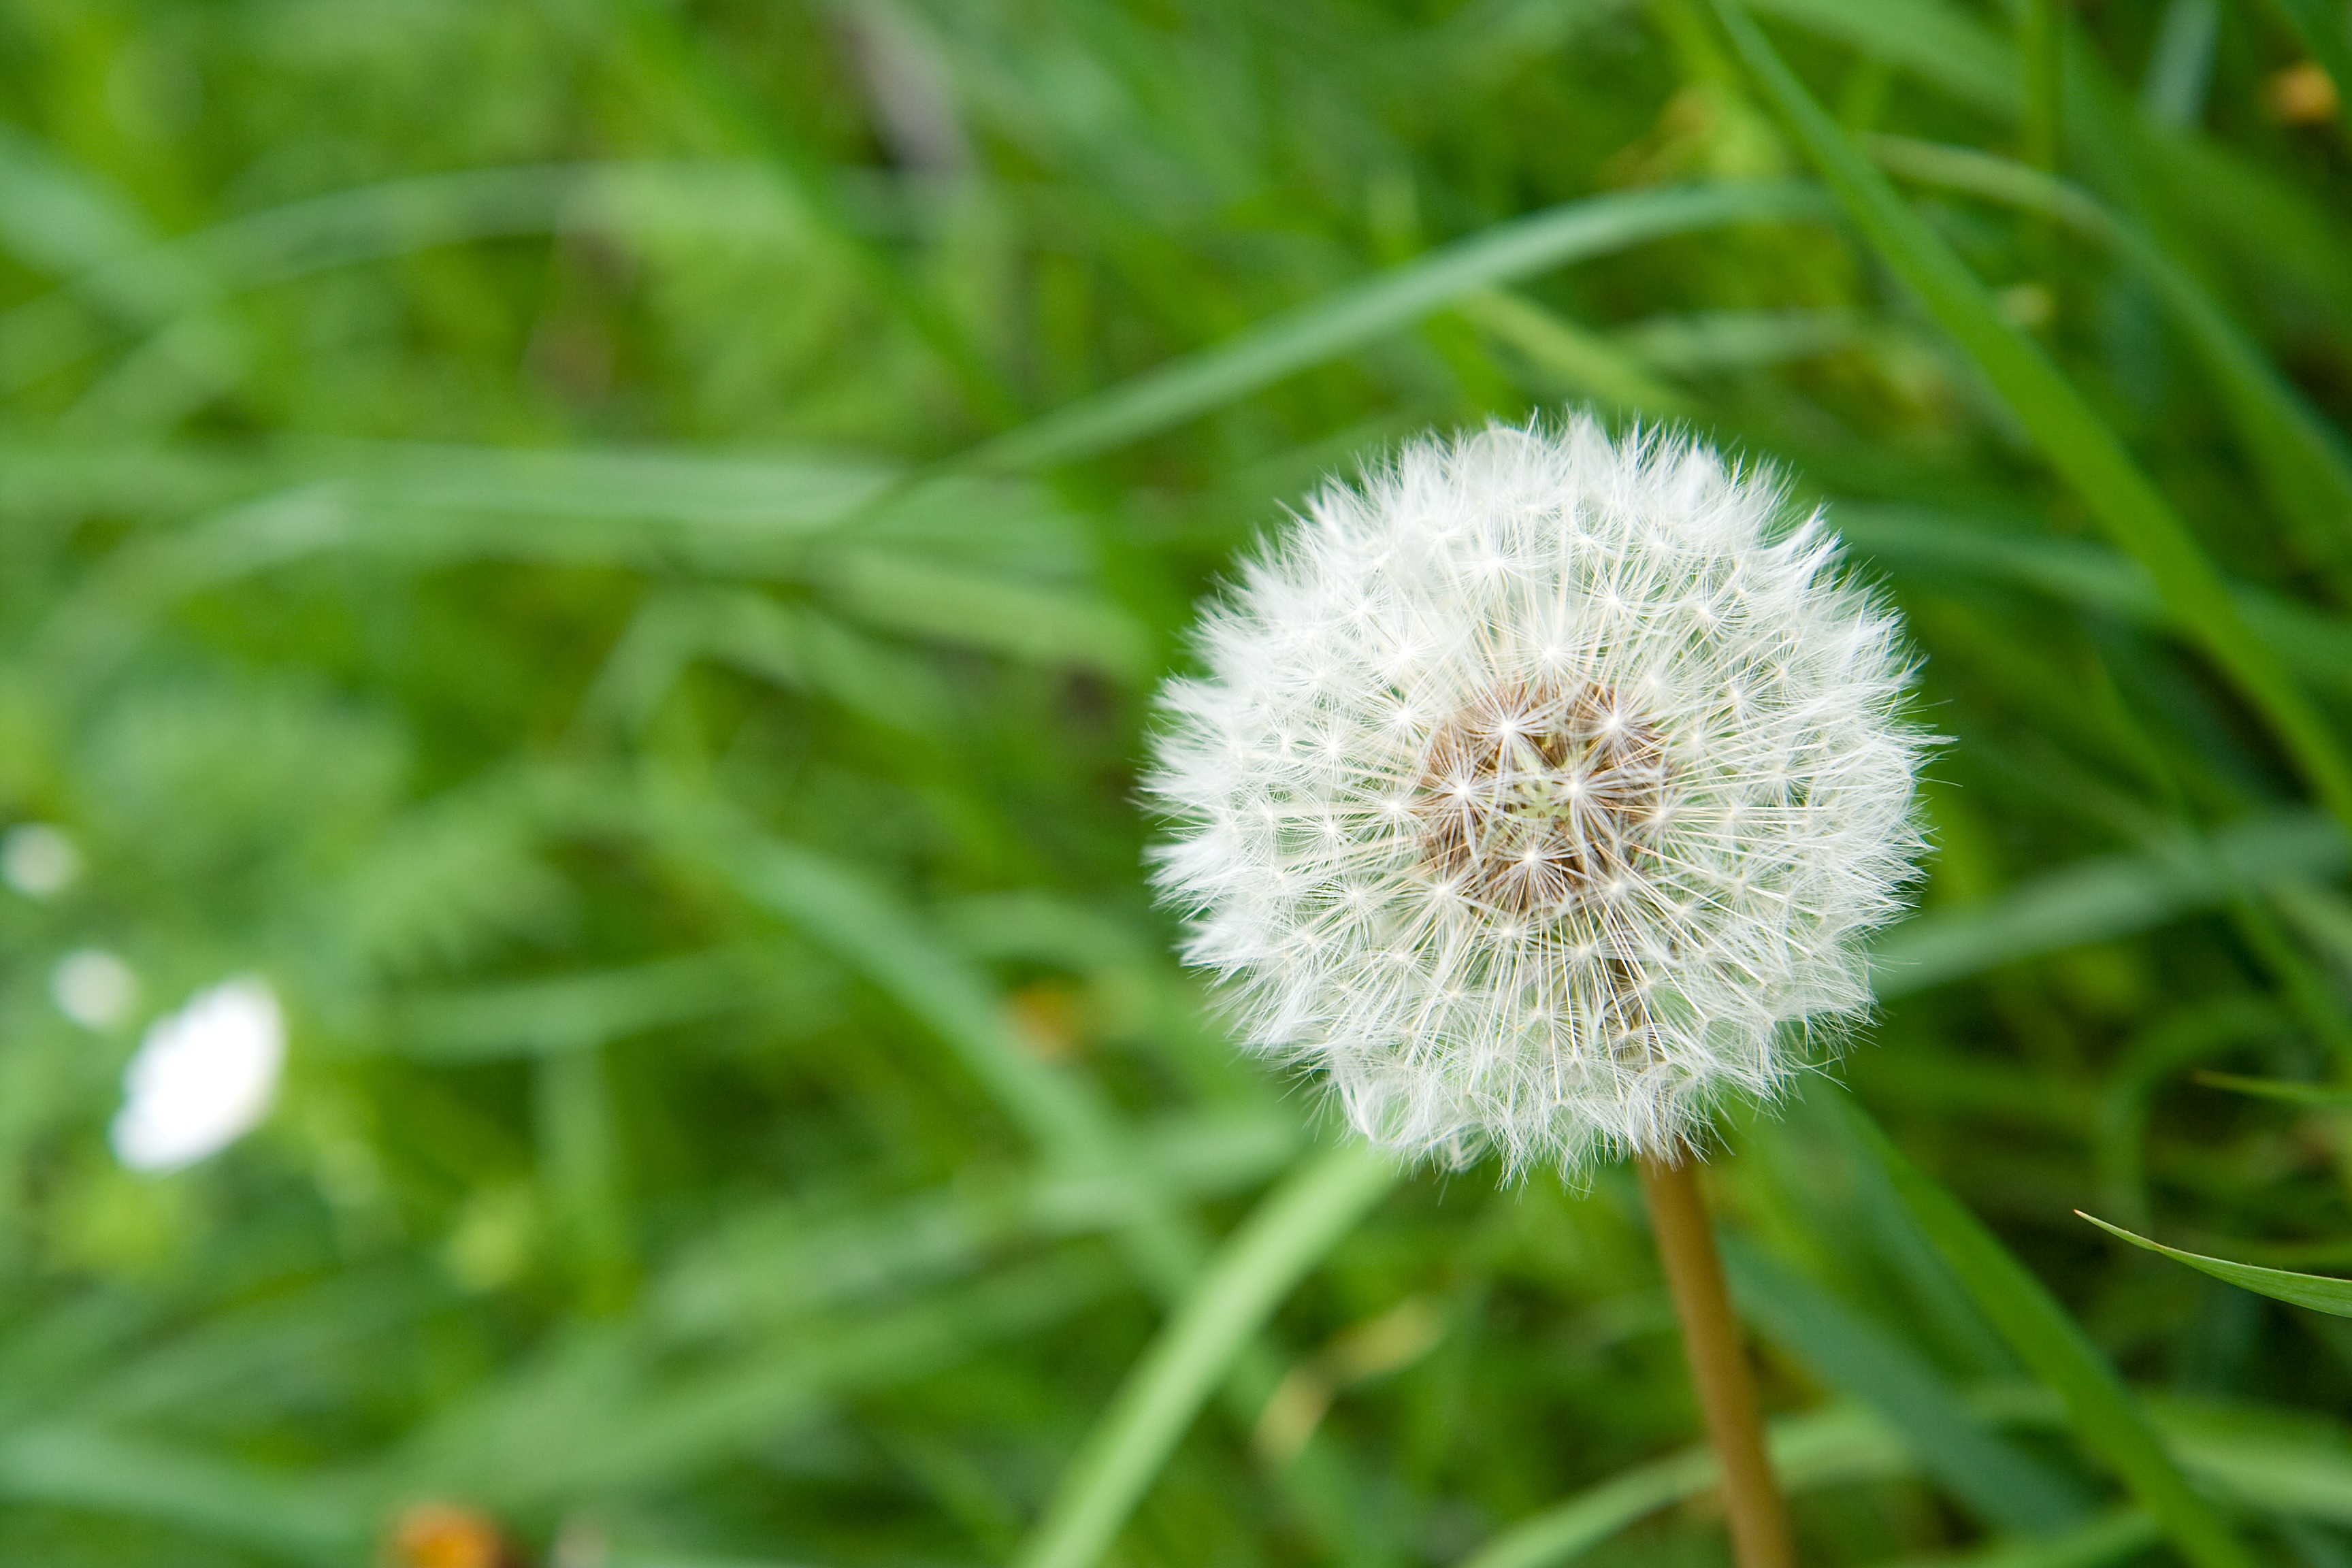
nature, flower, plant, flora, grass, botany, land plant, close up, flowering plant, meadow, macro photography, daisy family, dandelion, wildflower, daisy, produce, plant stem, grass family, silybum, lawn